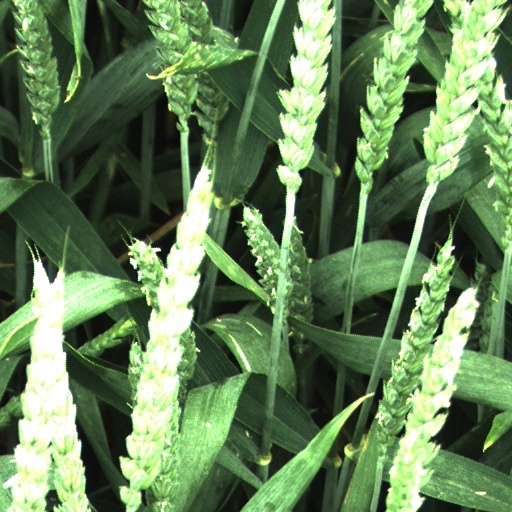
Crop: wheat